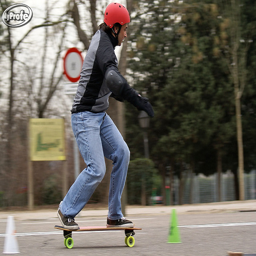
a person riding a skate board on a lot
A man wearing a helmet riding a skateboard
He is expertly using his skateboard to go in and out of the street cones.
A young man rides his skateboard around obstacles.
a guy riding a skate board around green cones